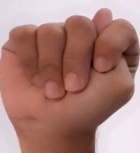
ASL sign: T